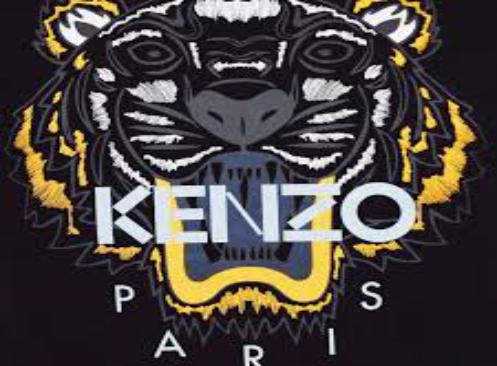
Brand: Kenzo
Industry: Clothes